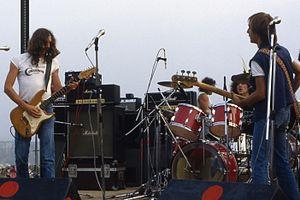
Leño est un groupe de hard rock espagnol, originaire de Madrid. Formé en 1978, les membres incluent initialement Rosendo Mercado à la guitare et au chant, Chiqui Mariscal à la basse, et Ramiro Penas à la batterie. Pendant l'enregistrement de leur album Leño, Chiqui Mariscal quitte le groupe, et est remplacé par Tony Urbano afin d'achever l'enregistrement. Ce line-up continue à ce produire avant sa séparation en 1983, à leur pic de popularité. En 2012, le groupe atteint la treizième place des « 50 meilleurs groupes de rock espagnols » de Rolling Stone.